1983 famine in Ghana

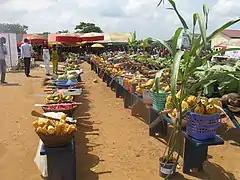
2010 FarmersDay AshantiRegion Ghana

The water level of the Akosombo Dam has dropped below the minimum operating level which affected the availability of electricity in Ghana and its neighbouring countries, further diminishing the capacity for irrigated agriculture. The people of Ghana generally live in a state of hardship due to water scarcity as rivers and streams dry up, leaving many rural communities to travel long distances for water.